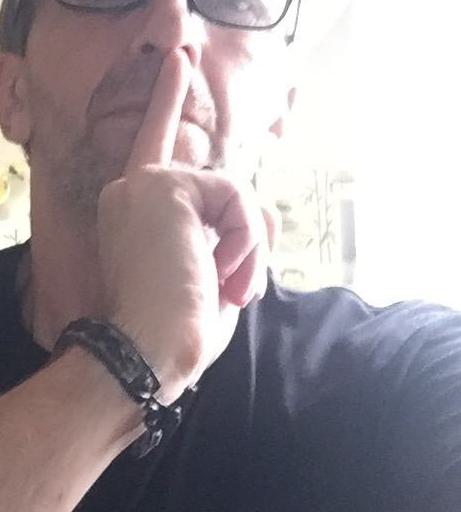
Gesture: mute